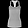
Label: T - shirt / top